History of the New York Jets

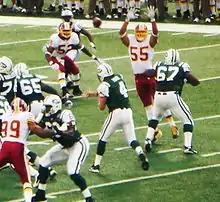
Brett Favre in a 2008 preseason game against the Washington Redskins

After Mangini's successful rookie season, New York had high hopes of further improvement. Following the team's opening loss against New England, the Jets accused the Patriots of videotaping their signals. NFL Commissioner Roger Goodell fined the Patriots and Bill Belichick, and stripped New England of its 1st-round pick in the 2008 NFL draft. Struggling to a 1–7 start, the Jets benched Pennington in favor of backup Kellen Clemens. The Jets won only three games the rest of the way and finished with a record of 4–12. The Jets were again overshadowed by the Giants, who won their third Super Bowl by defeating the previously unbeaten Patriots.